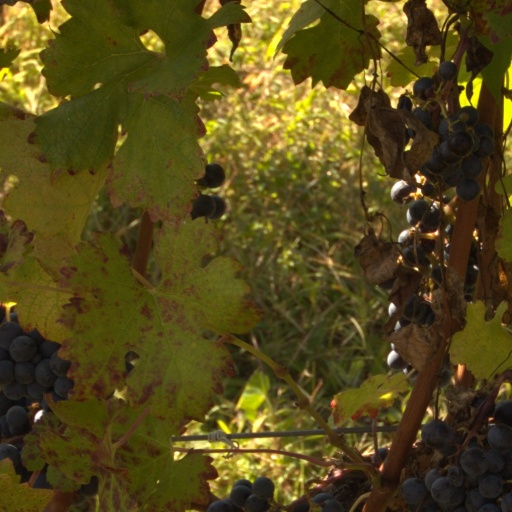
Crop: grape